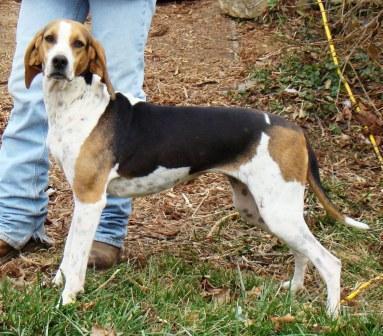
Walker_hound